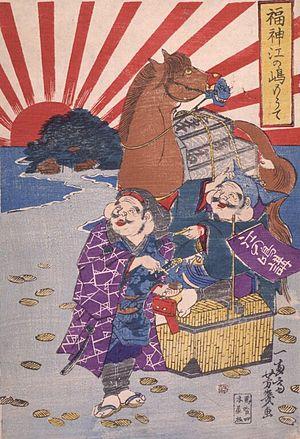
Le Kyokujitsuki est un drapeau japonais figurant un cercle solaire rouge sur fond blanc entouré de rayons. Il est aujourd'hui utilisé par les Forces japonaises d'autodéfense et la Force terrestre d'autodéfense japonaise, et le fut historiquement par l'armée japonaise, en particulier l'Armée impériale japonaise et la Marine impériale japonaise. Toujours symbole de tradition et de bonne fortune au Japon, il est perçu à l'étranger, surtout en Asie de l'Est, comme symbole de l'occupation japonaise et y possède une connotation particulièrement négative.